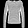
Label: Pullover